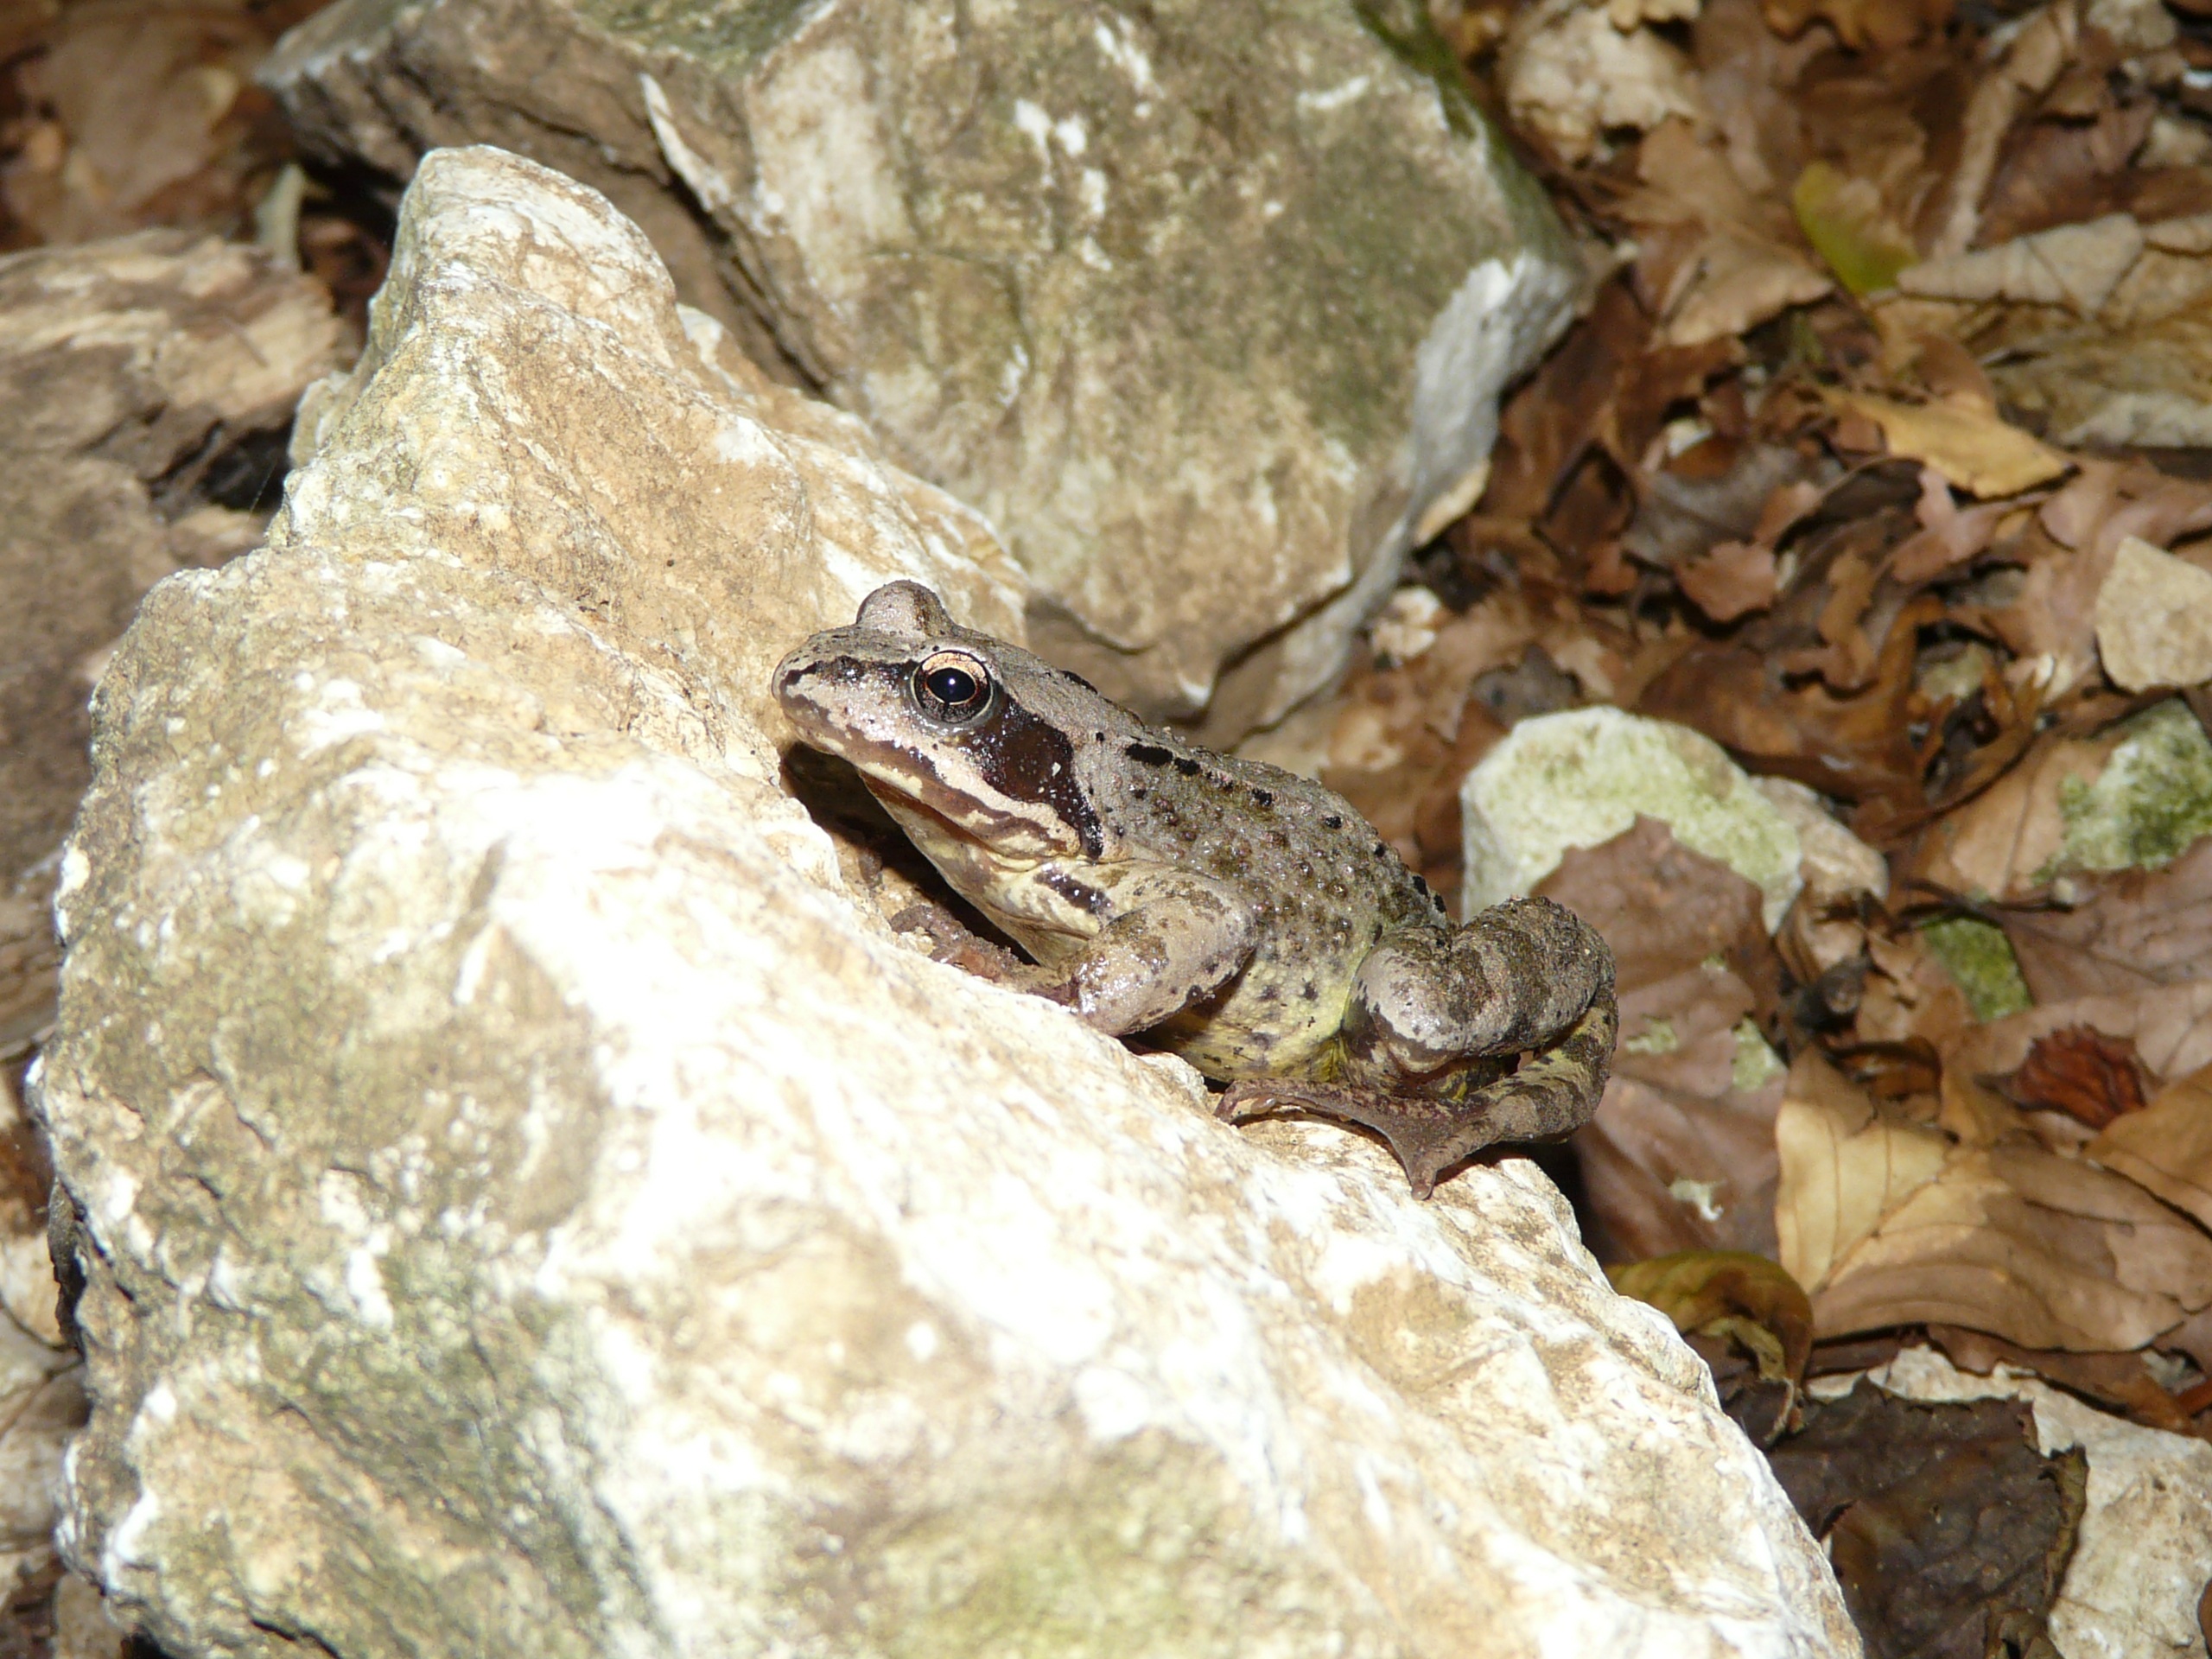
nature, forest, animal, wildlife, brown, frog, reptile, amphibian, fauna, vertebrate, avar